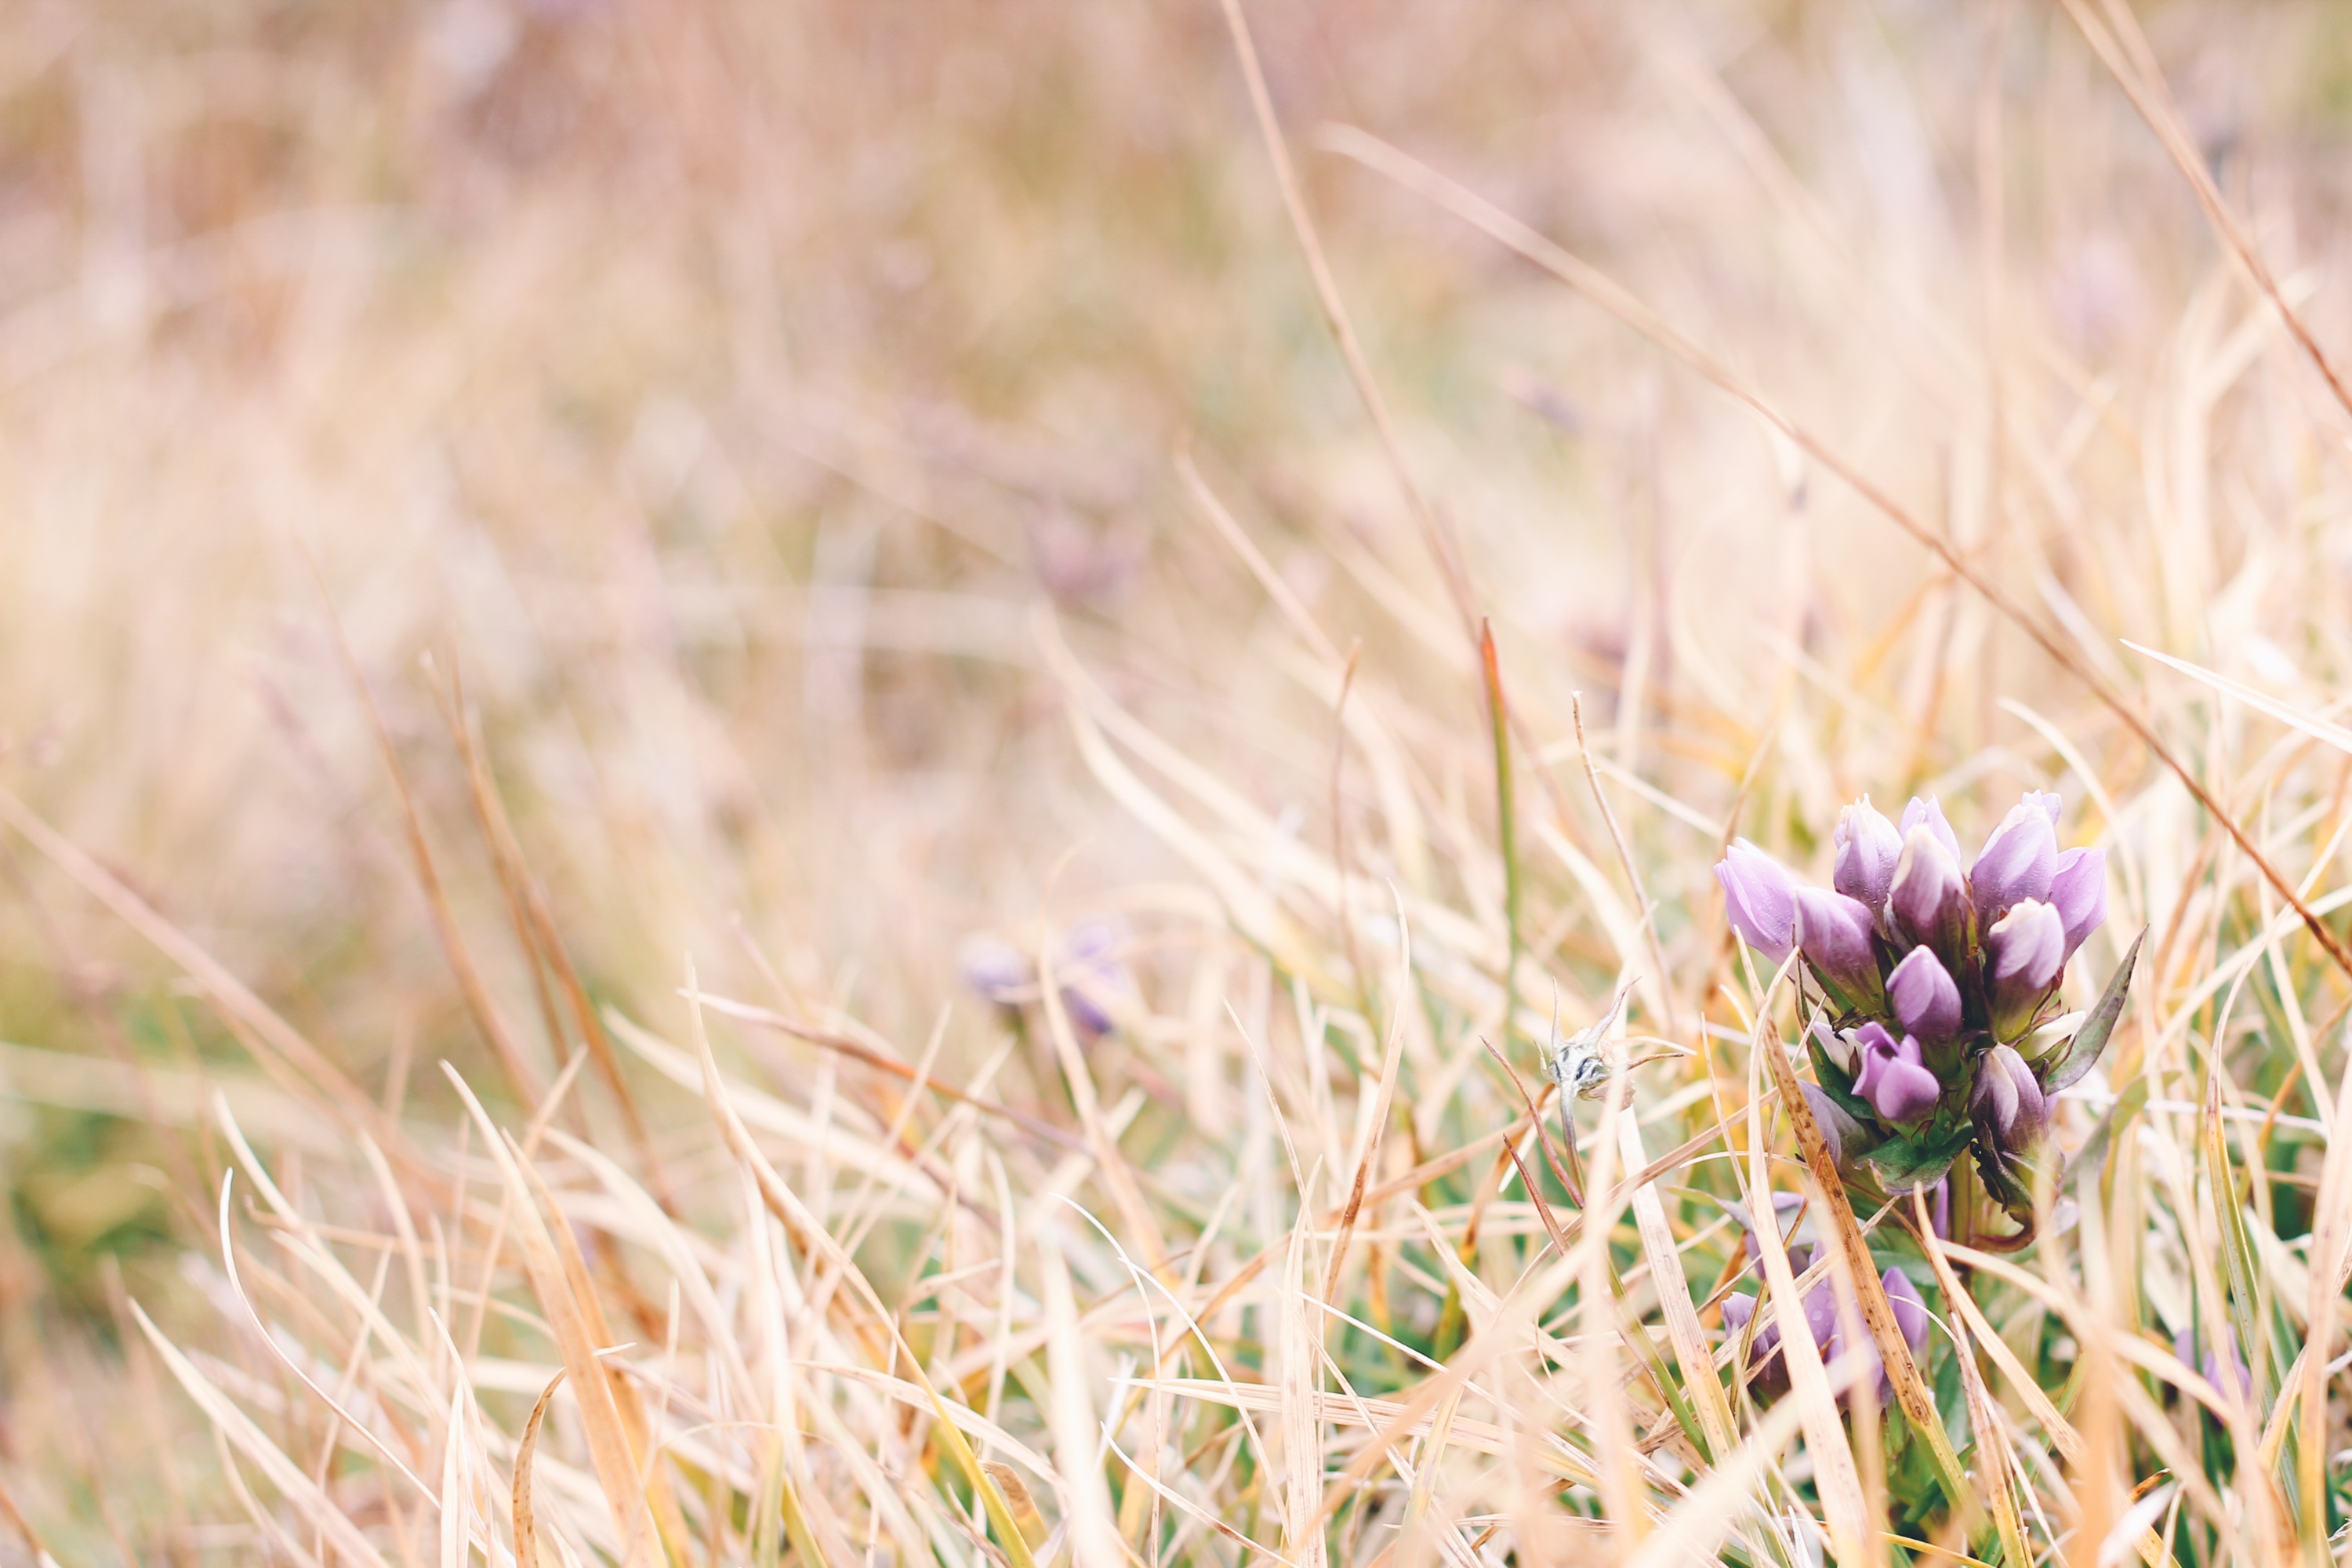
nature, grass, plant, field, lawn, meadow, prairie, sunlight, flower, autumn, botany, flora, wildflower, close up, grassland, thistle, macro photography, flowering plant, daisy family, grass family, land plant